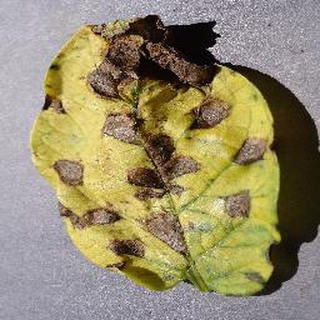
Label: potato_early_blight